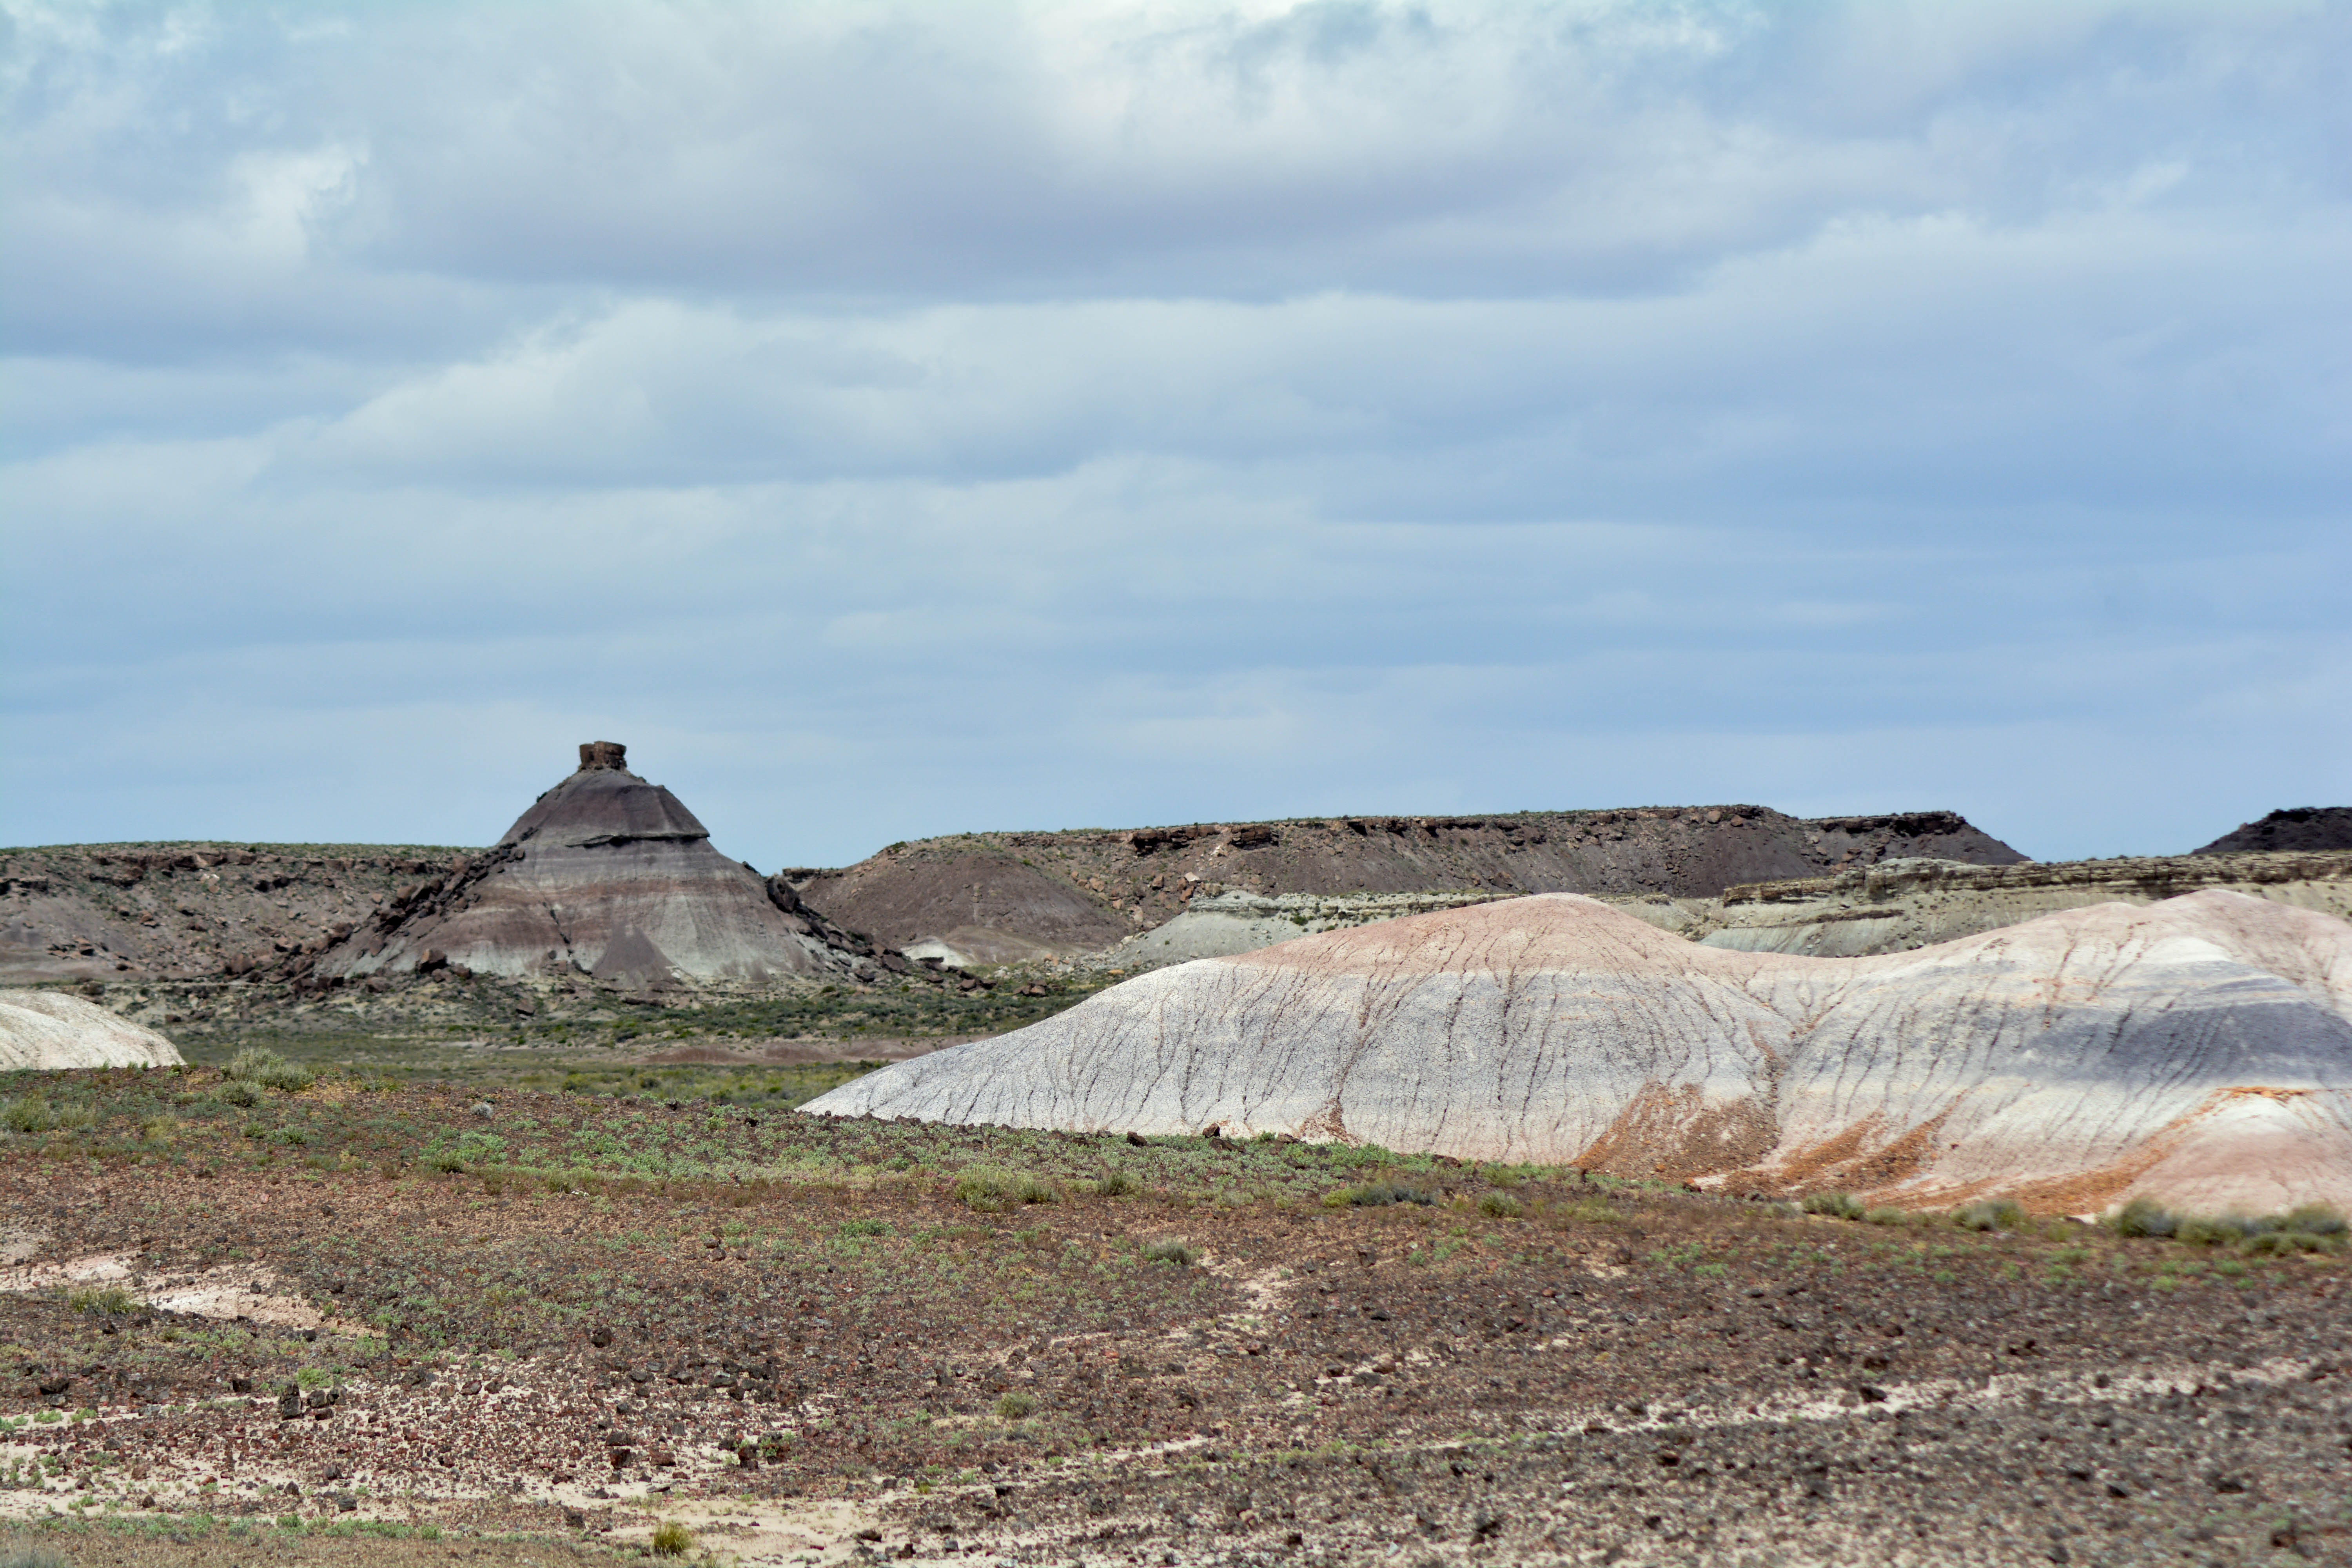
landscape, sea, coast, sand, rock, mountain, hill, cliff, terrain, material, geology, badlands, plateau, marccooper, painteddesert, petrifiedforest, route66, holbrook, arizonalandscape, landform, natural environment, geographical feature